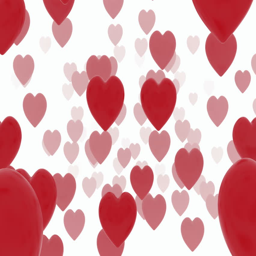
a lot of hearts is flying towards the camera .